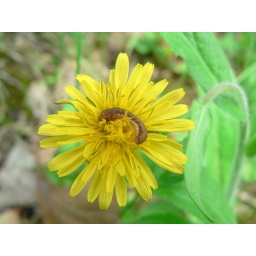
Little worm-like bug in a flower having a little rest in a flower bed